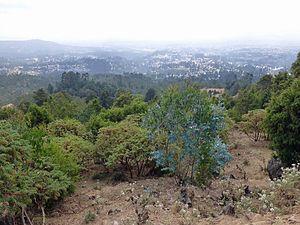
Addis Abeba (Ethiopie)
Jules Borelli est un explorateur et photographe français, compagnon d'Arthur Rimbaud en Éthiopie, pays qu'il fut l'un des premiers européens à parcourir.